Johann Most

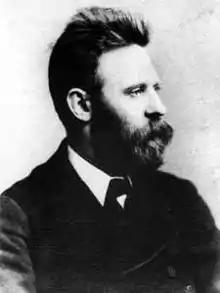
Most circa 1890

Johann Joseph "Hans" Most (February 5, 1846 – March 17, 1906) was a German-American Social Democratic and then anarchist politician, newspaper editor, and orator. He is credited with popularizing the concept of "propaganda of the deed" in the United States.